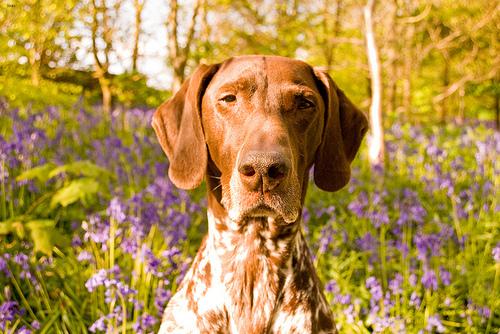
Breed: german shorthaired